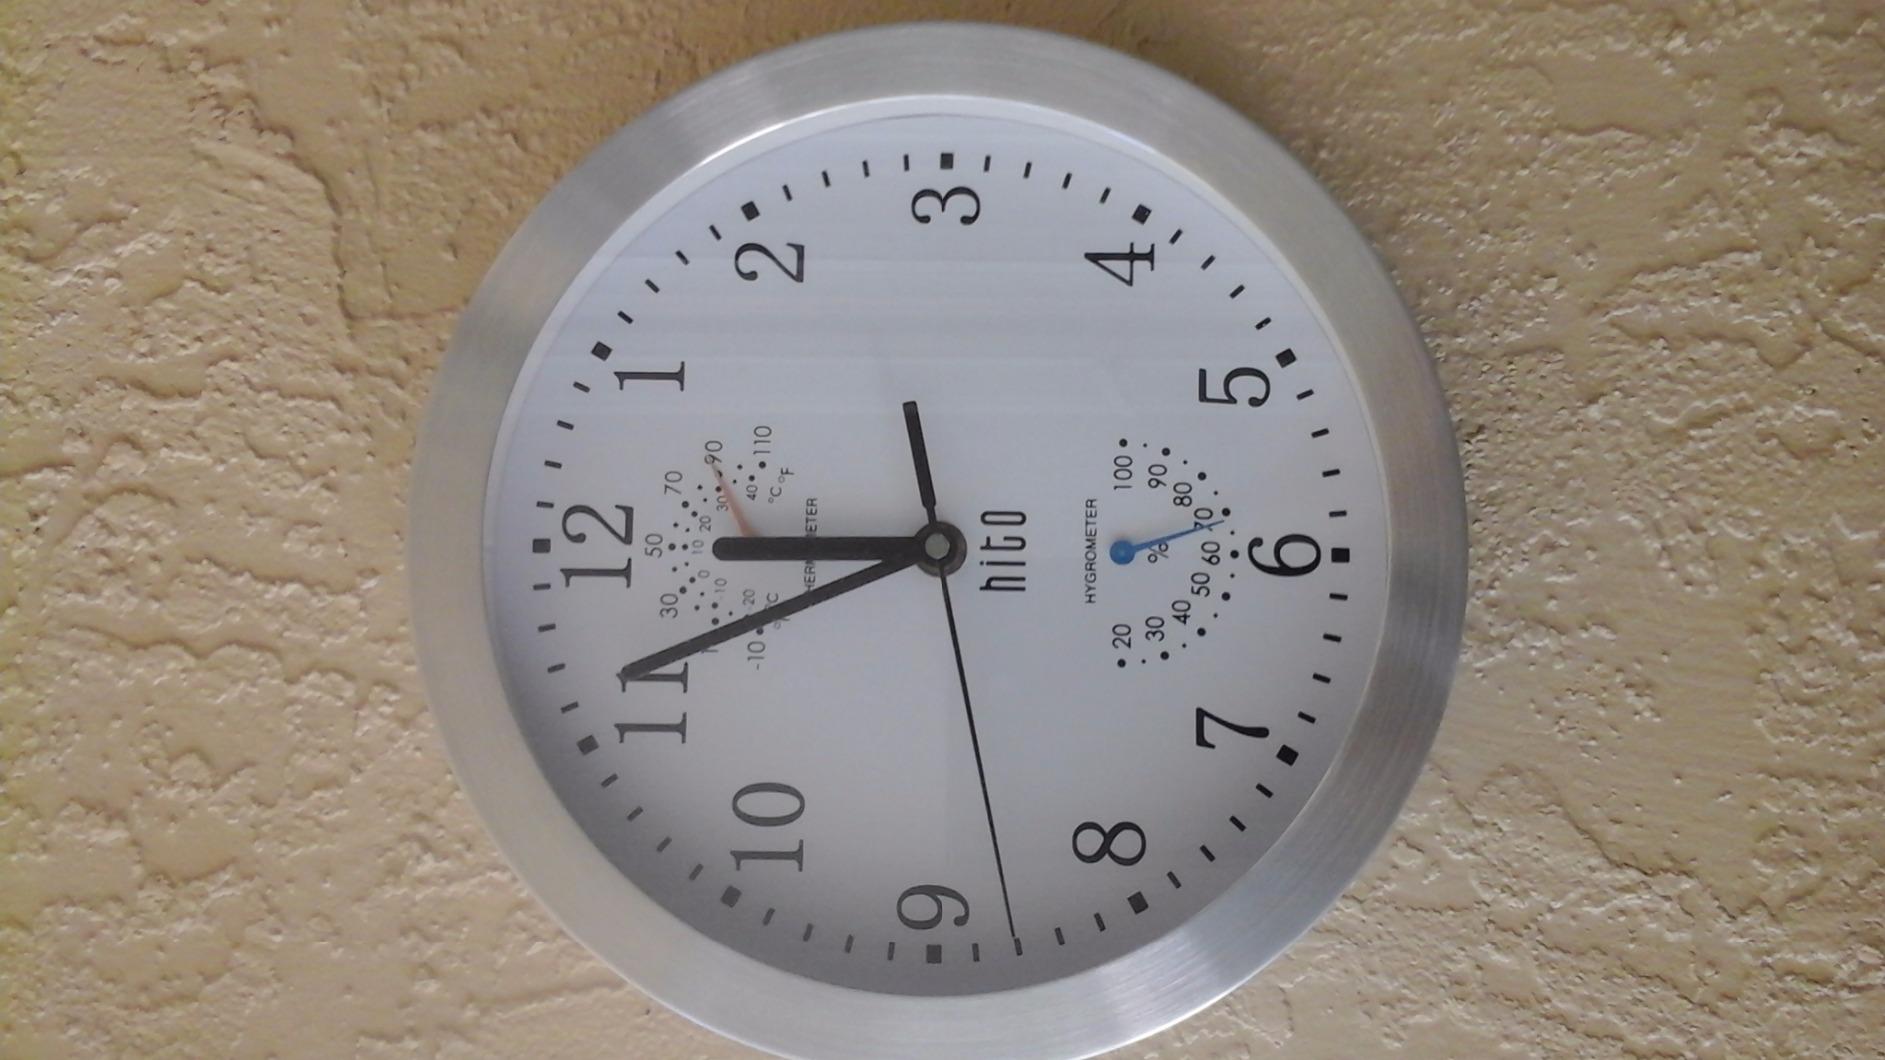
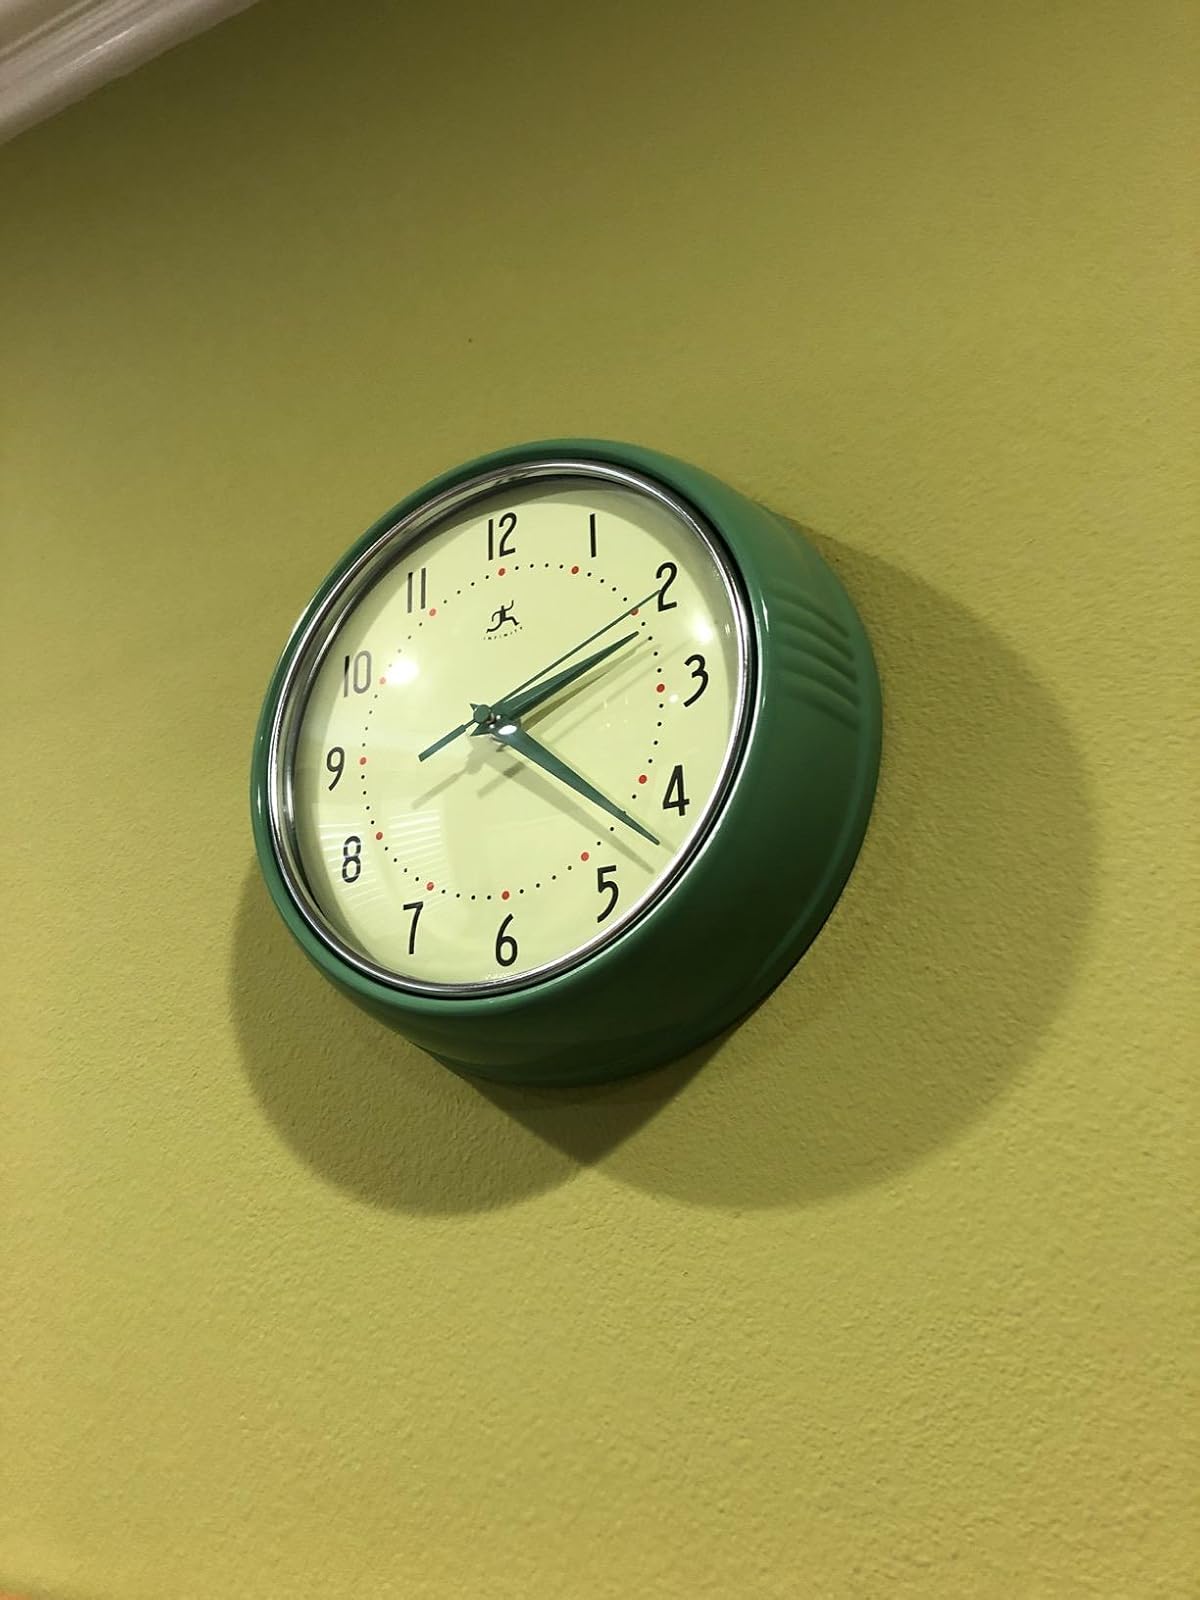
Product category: clock
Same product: no